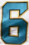
Number: 6